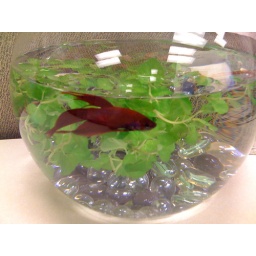
My office fish in his bowl :)